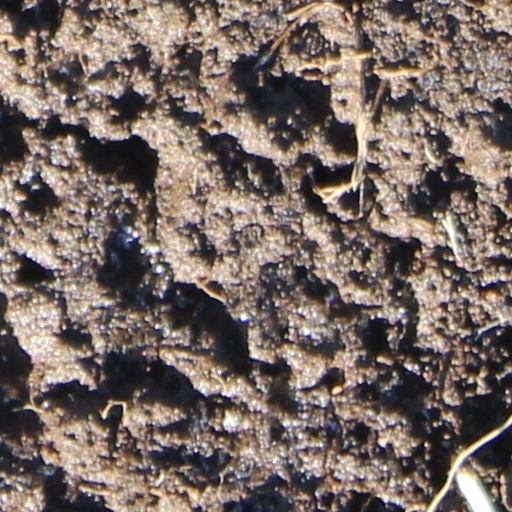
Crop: wheat